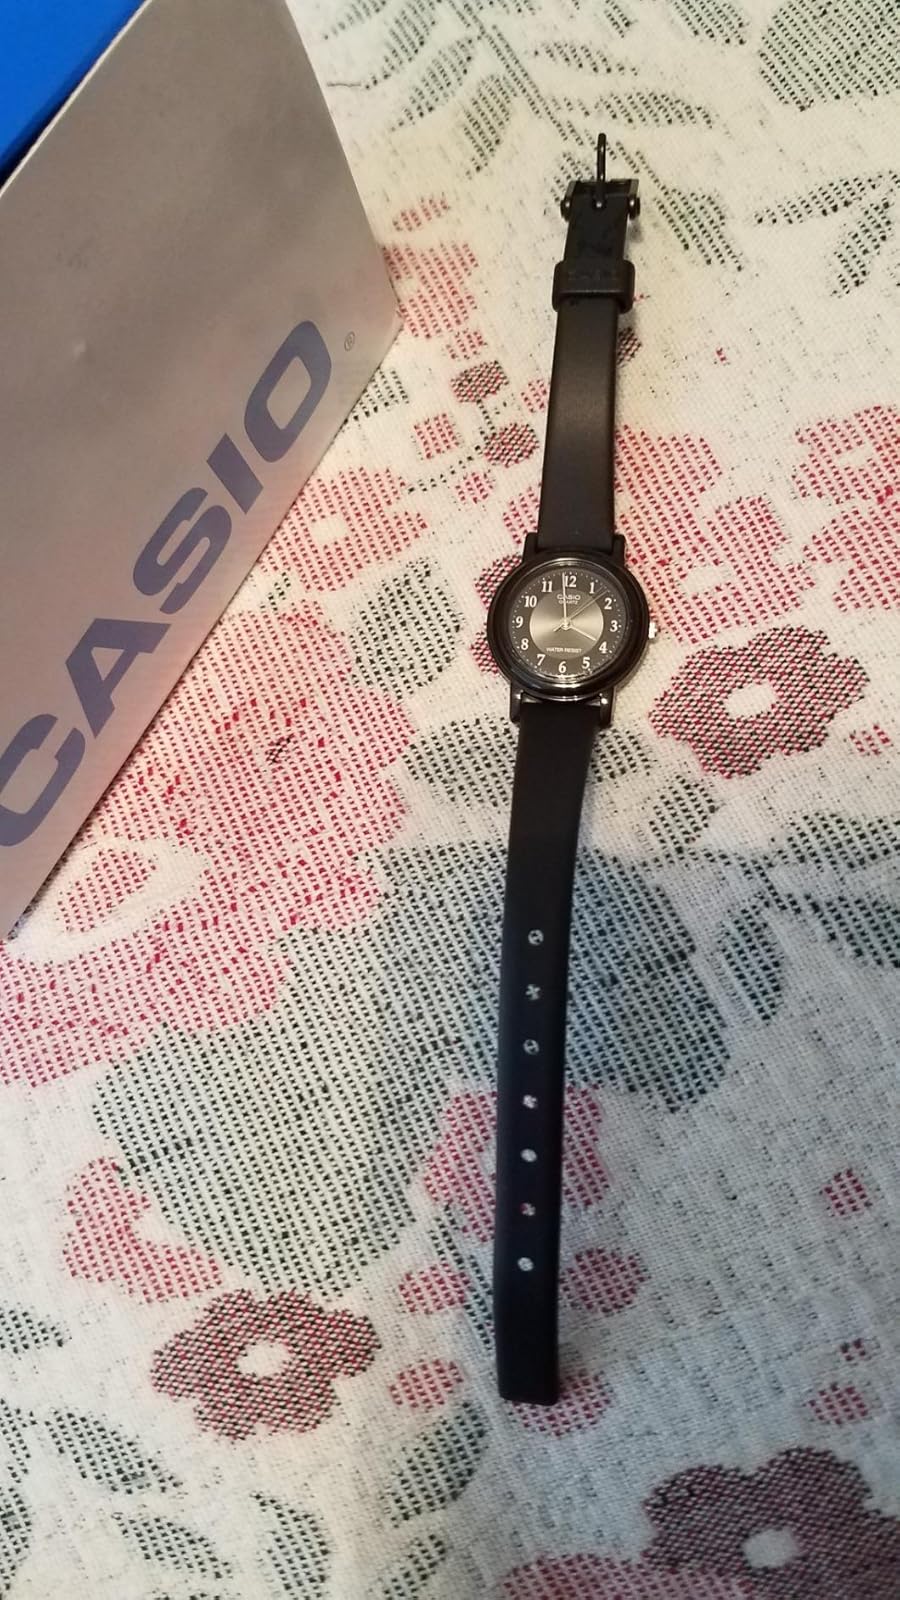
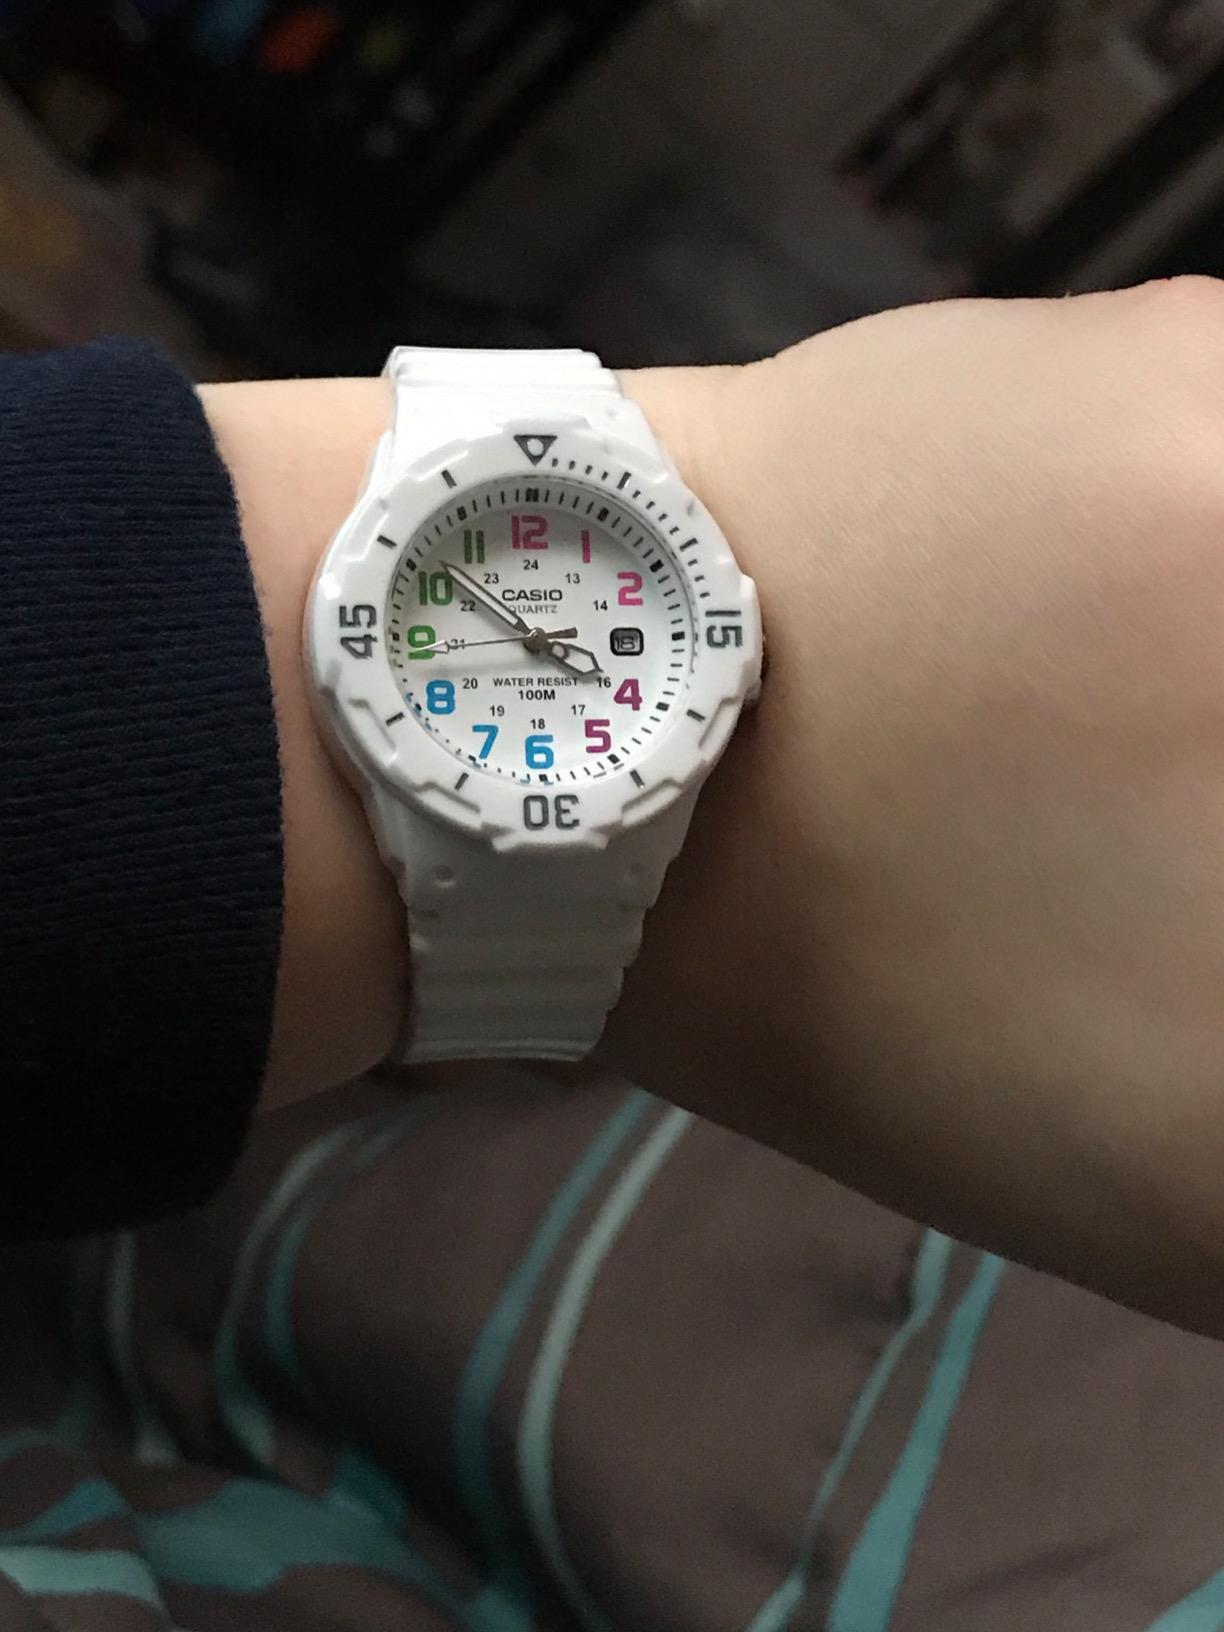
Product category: accessories_watch
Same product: no